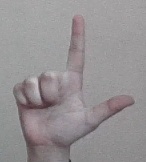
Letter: laam